George Floyd protests in Pennsylvania

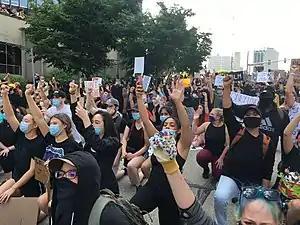
Protesters in Pittsburgh, Pennsylvania on May 30

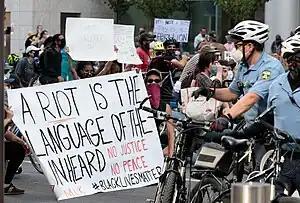
Philadelphia on June 1

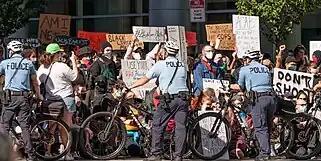
Philadelphia on June 1

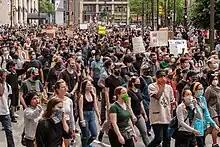
Philadelphia on June 2

This is a list of protests that took place in Pennsylvania in 2020 following the murder of George Floyd.